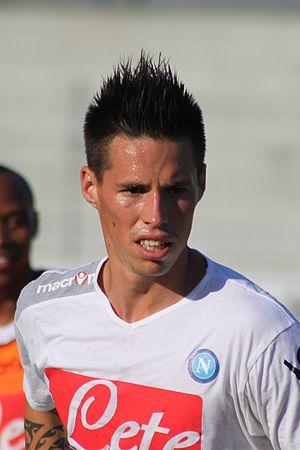
Cette page référence les sports pratiqués en Slovaquie.
La Slovaquie, en forme longue la République slovaque, en slovaque : Slovensko et Slovenská republika, est un pays situé en Europe centrale, au cœur de l'Europe continentale et à l'est de l'Union européenne, dont elle est membre depuis 2004. Ses pays frontaliers sont la Pologne au nord, l'Ukraine à l'est, la Hongrie au sud, l'Autriche à l'ouest et la Tchéquie à l'ouest-nord-ouest. Du 28 octobre 1918 au 21 mars 1939, puis du 4 avril 1945 au 31 décembre 1992, elle a fait partie de la Tchécoslovaquie.